Sexy Susan Sins Again

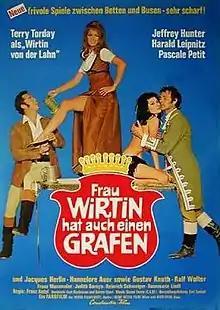

Sexy Susan Sins Again (German: "Frau Wirtin hat auch einen Grafen", Italian: "Susanna... ed i suoi dolci vizi alla corte del re") is a 1968 Austrian-Italian costume drama-adventure-sex comedy film directed by Franz Antel. It is the first film of the series "Frau Wirtin", following the 1967 film "The Sweet Sins of Sexy Susan".